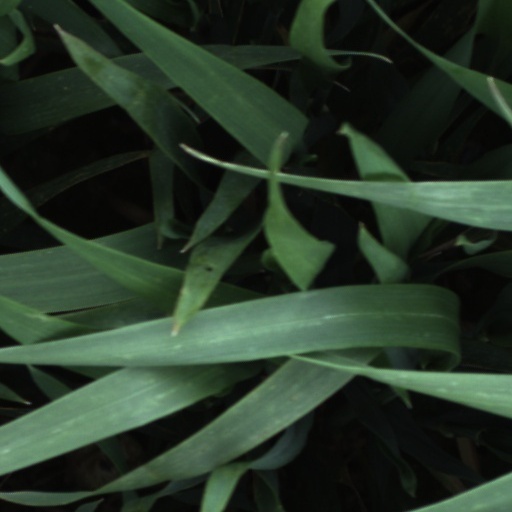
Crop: wheat